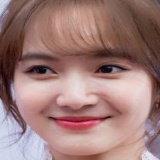
ca sĩ Jang Mi